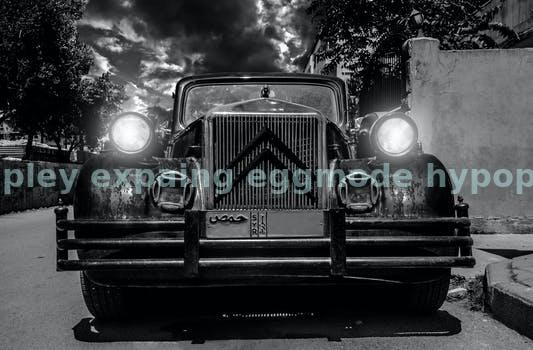
Label: Watermark